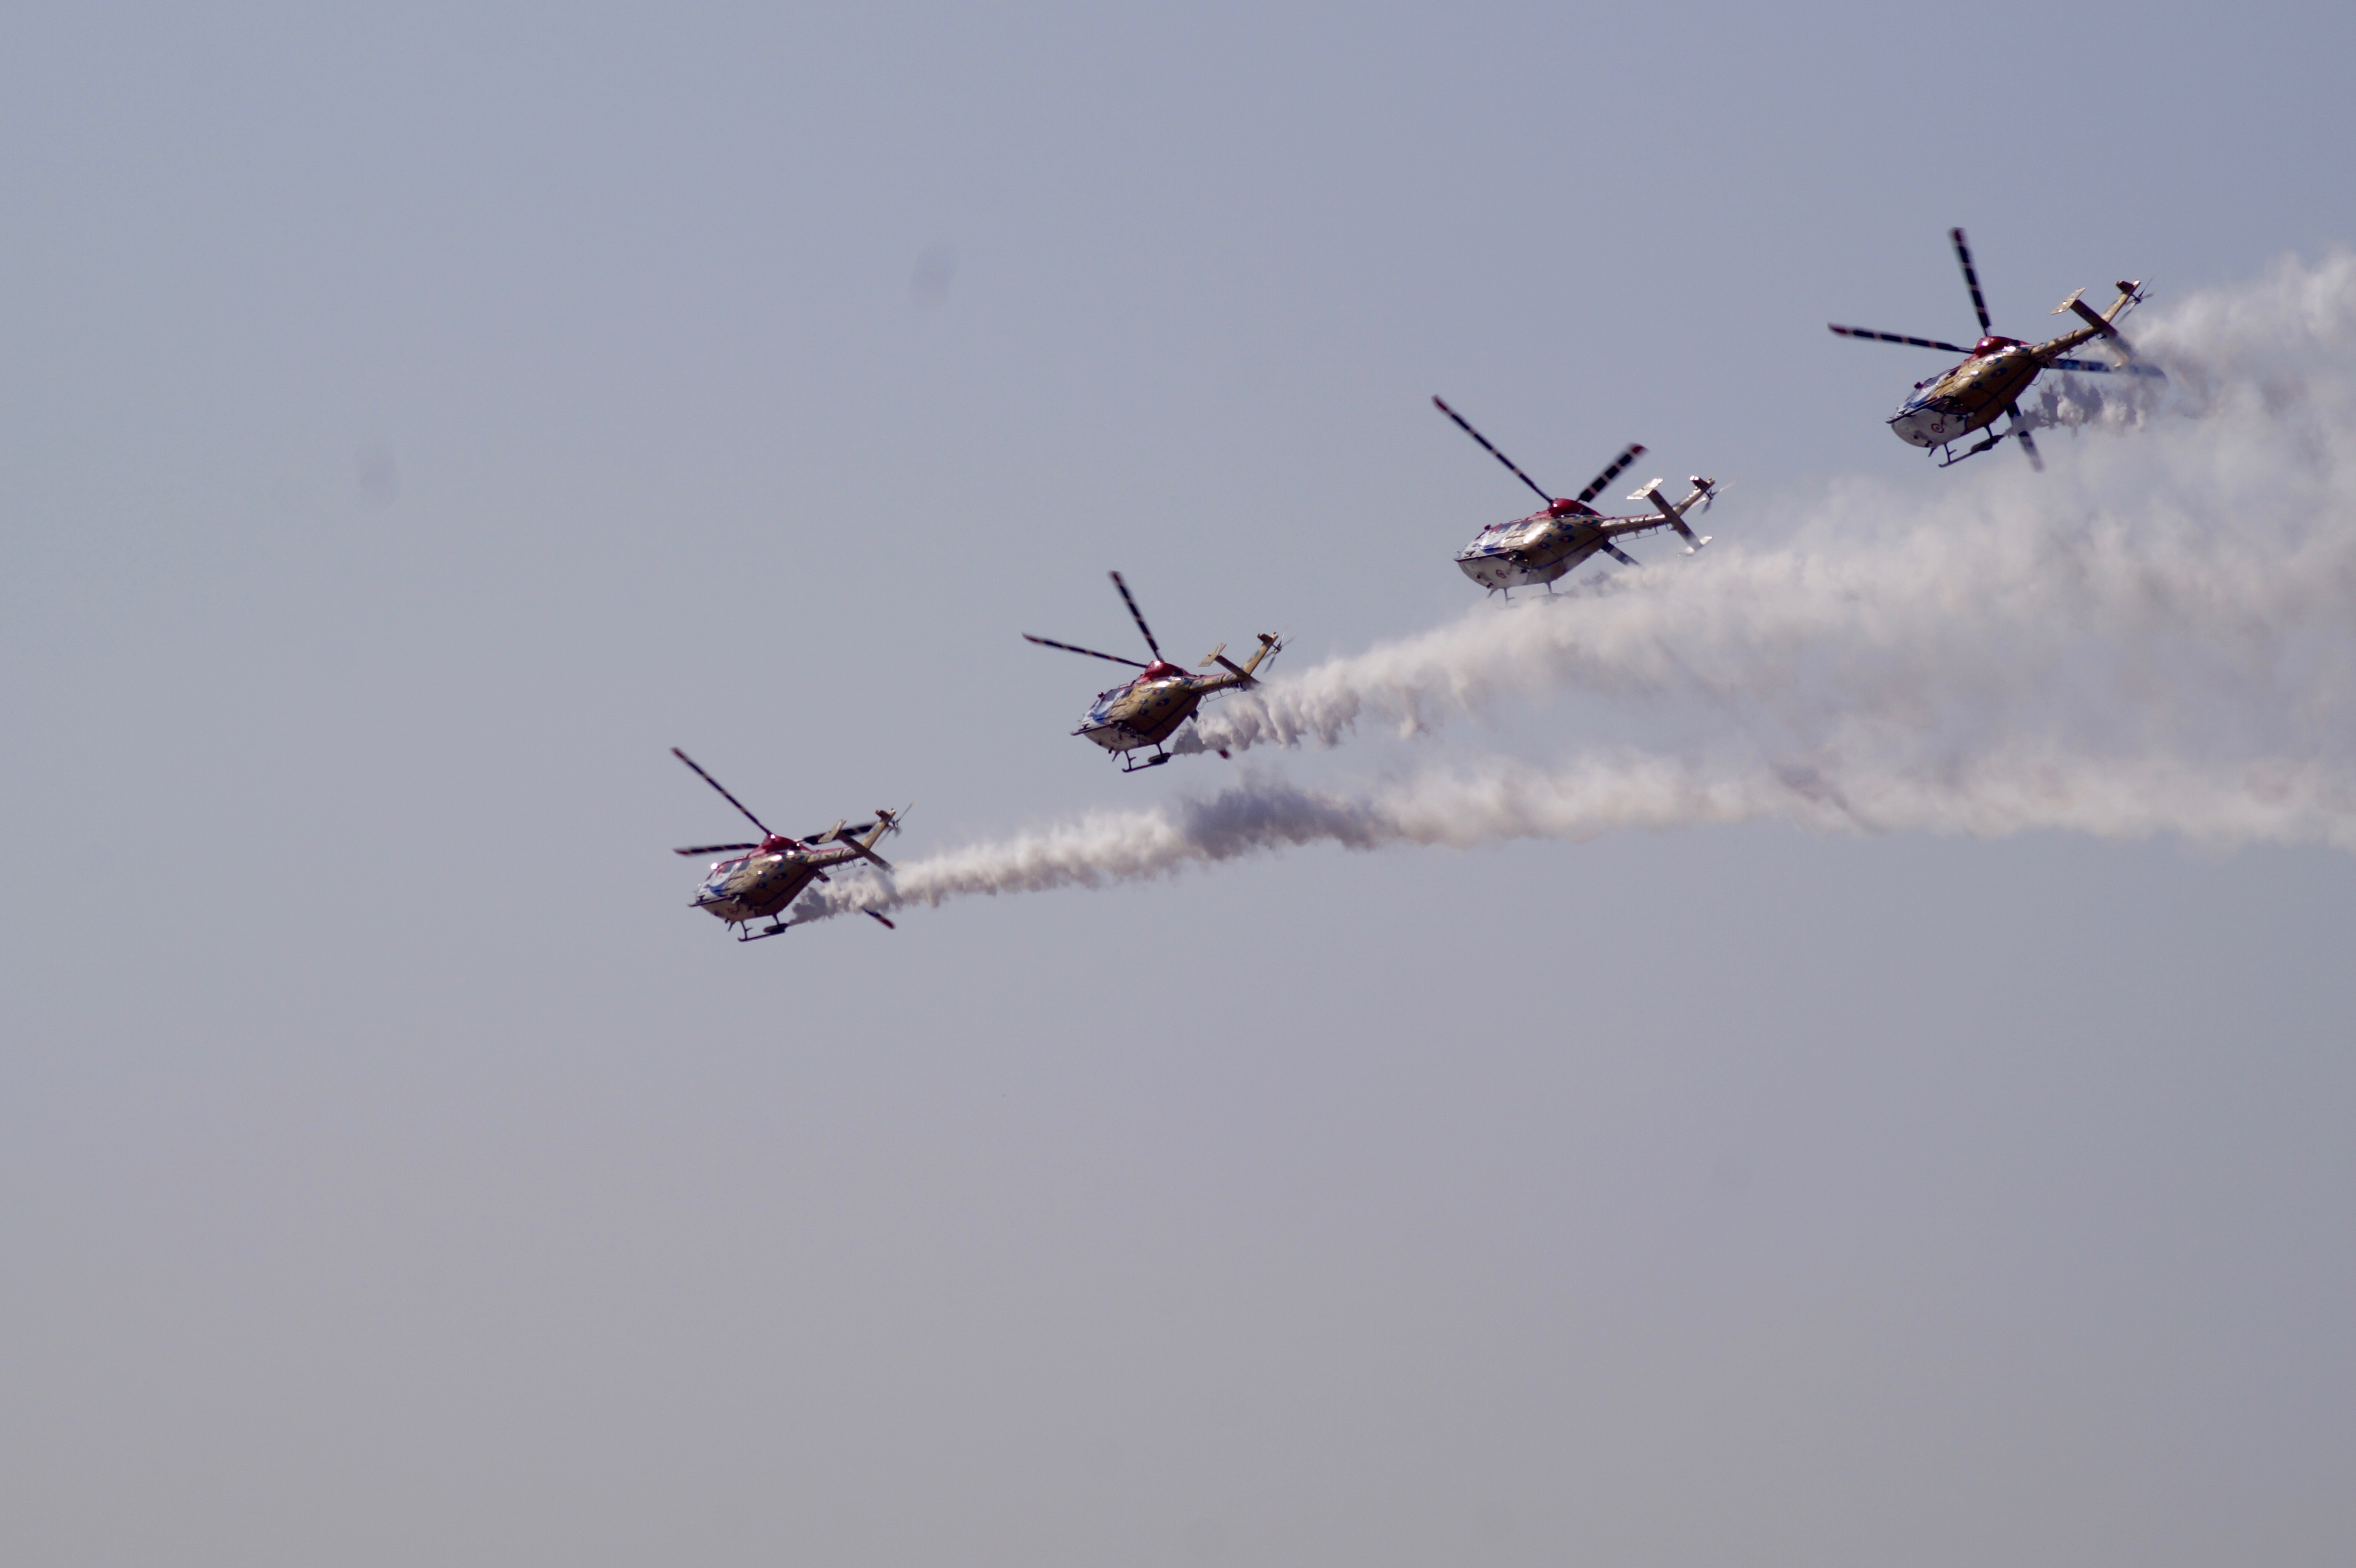
aviation, air force, atmosphere of earth, air show, aerobatics, vehicle, general aviation, event, flight, aircraft, takeoff, airplane, wing, fighter aircraft